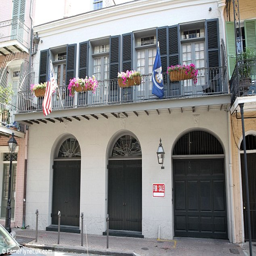
southern charm : the couple listed their home in quarter for $6.5 million in may , before slashing the price